Oleksandr Aliksiychuk

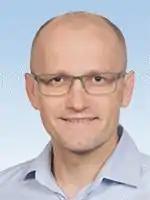
Official portrait, 2019

Oleksandr Vasylovych Aliksiychuk (born 6 March 1981) is a Ukrainian politician currently serving as a People's Deputy of Ukraine from Ukraine's 154th electoral district since 29 August 2019, as a member of Servant of the People.